Silvia Legrand

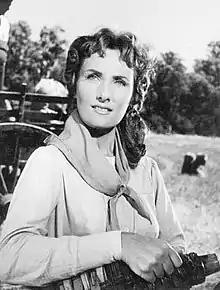
Legrand in 1959

María Aurelia Paula Martínez Suárez (23 February 1927 – 1 May 2020), known professionally as Silvia Legrand, was an Argentine actress of the Golden Age of Argentine cinema during the 1940s and 1950s. Her birth name was Rosa Aurelia Martínez Suárez. She was born in Villa Cañás, Santa Fe Province, Argentina. She debuted & co-starred with her twin sister Mirtha Legrand, in a number of films &television programs. She was the sister of director José A. Martínez Suárez. She starred in some 20 films between 1940 and 1972.